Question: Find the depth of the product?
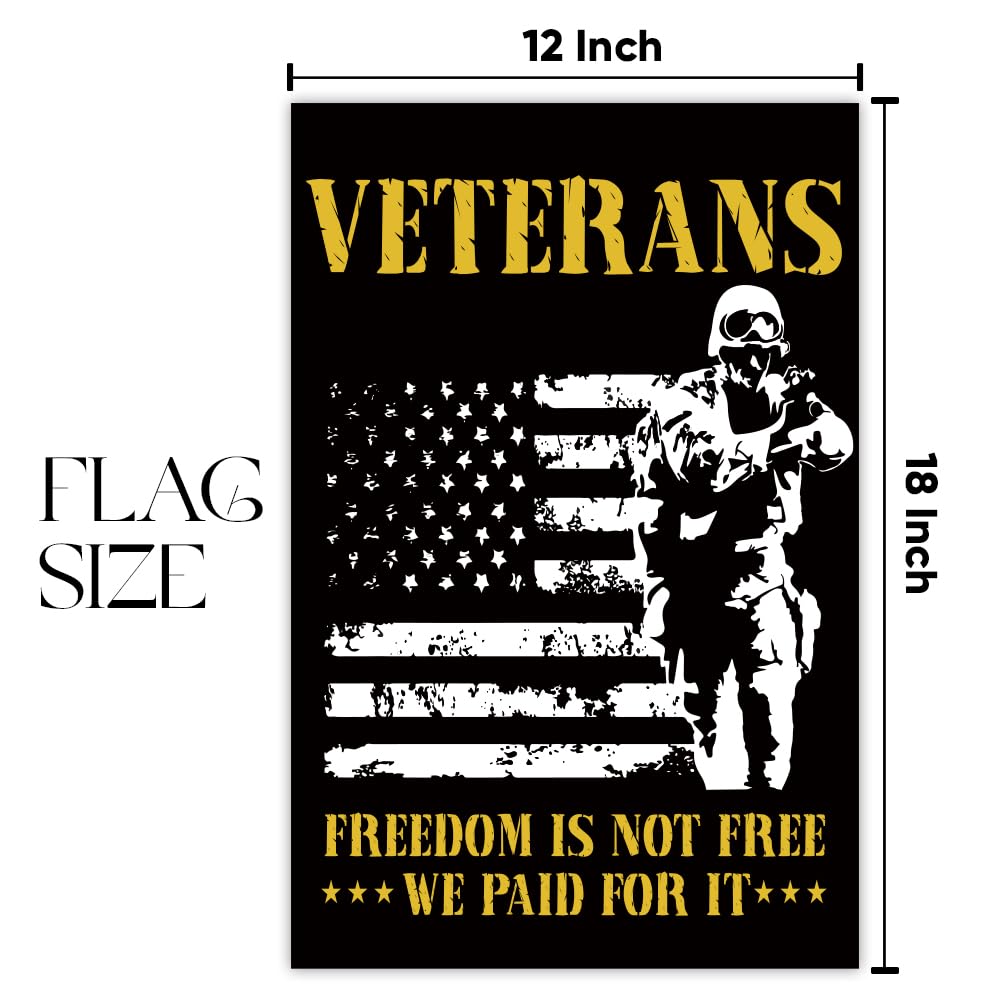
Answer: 12.0 inch